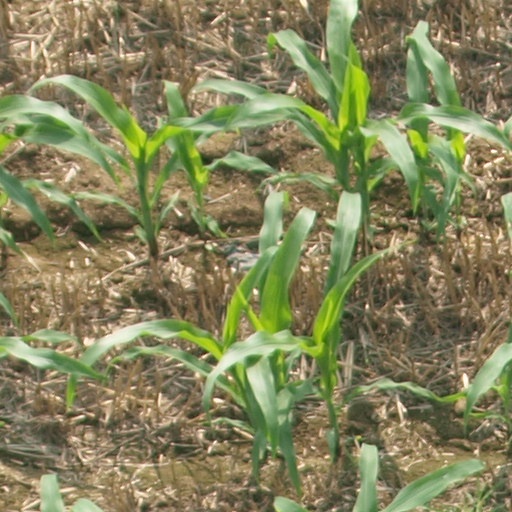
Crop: maize; corn